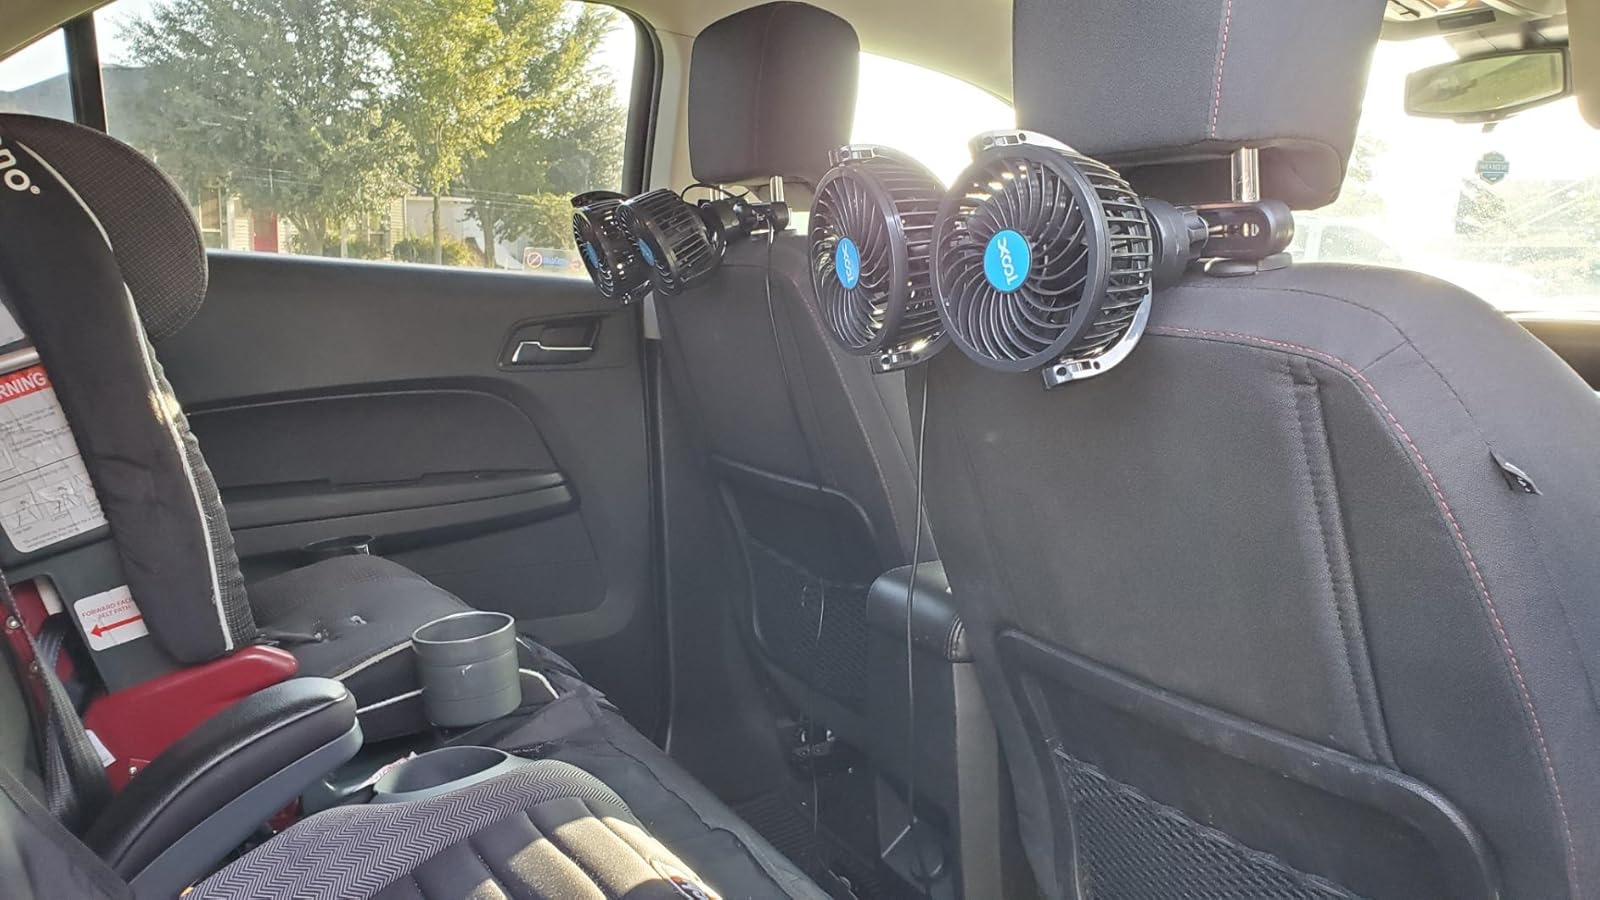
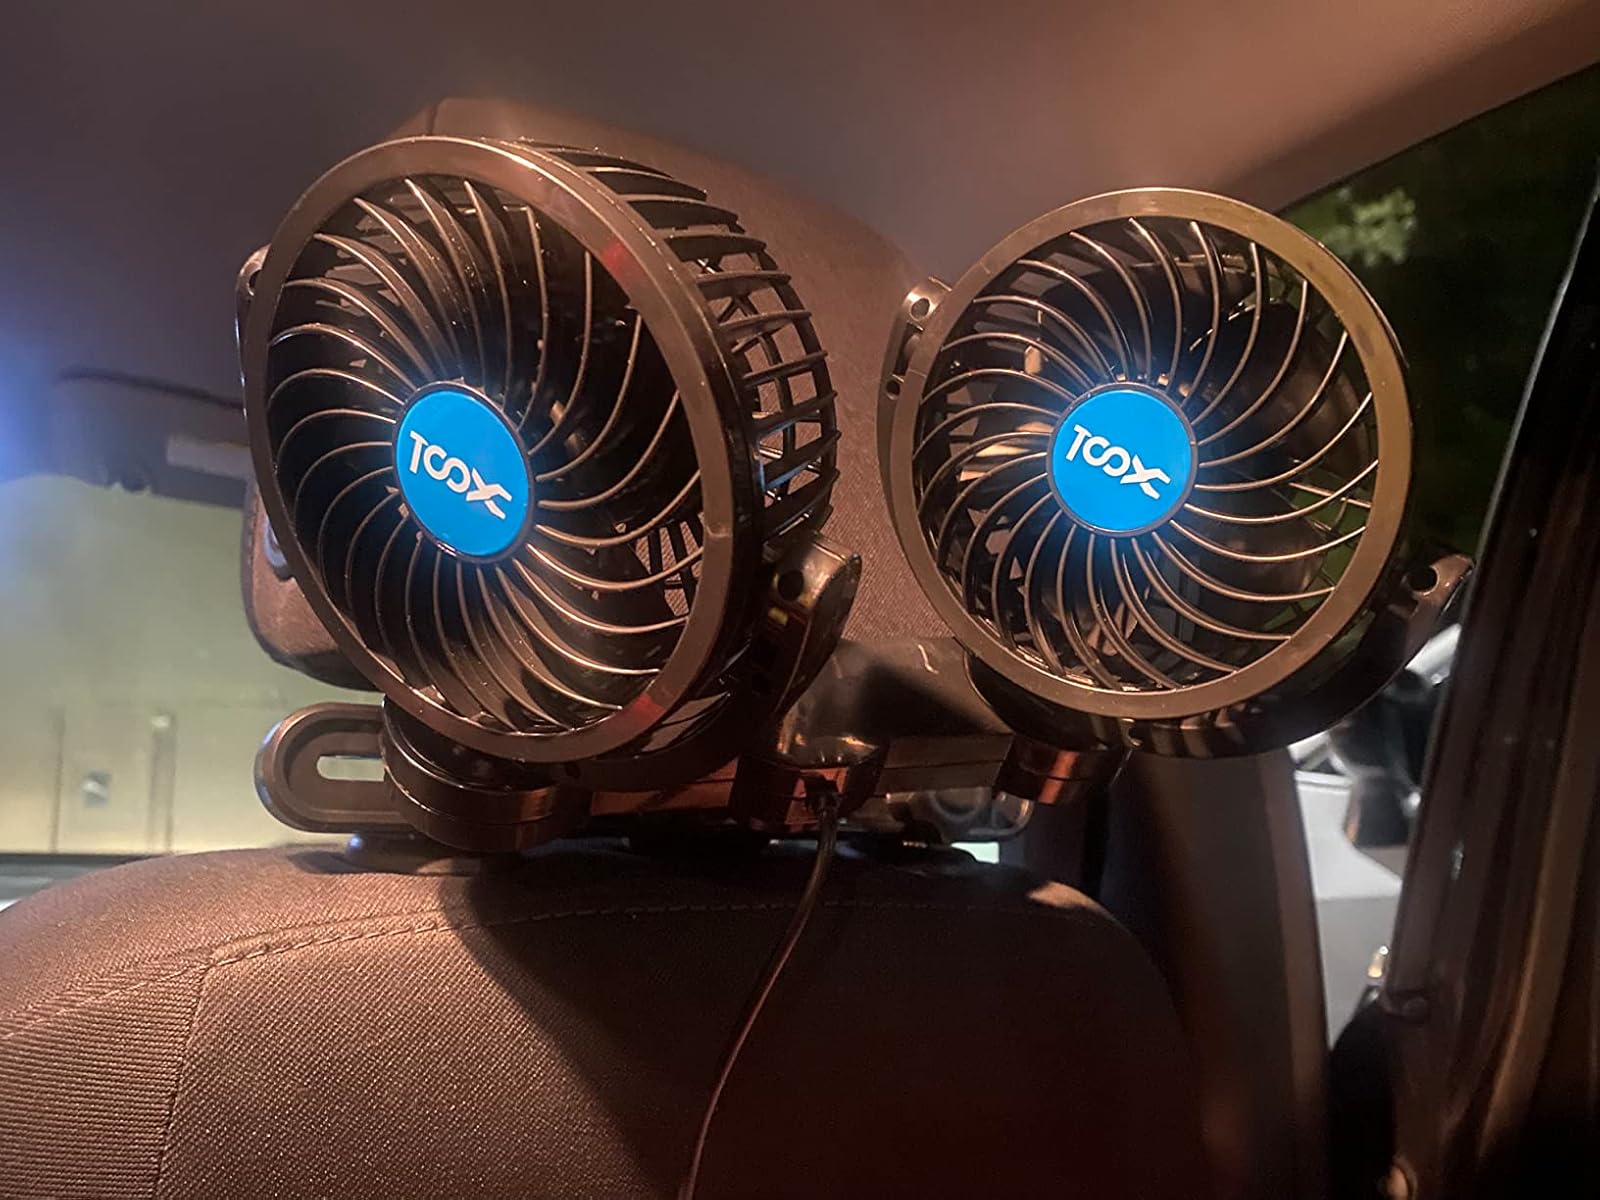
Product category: fan
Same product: yes